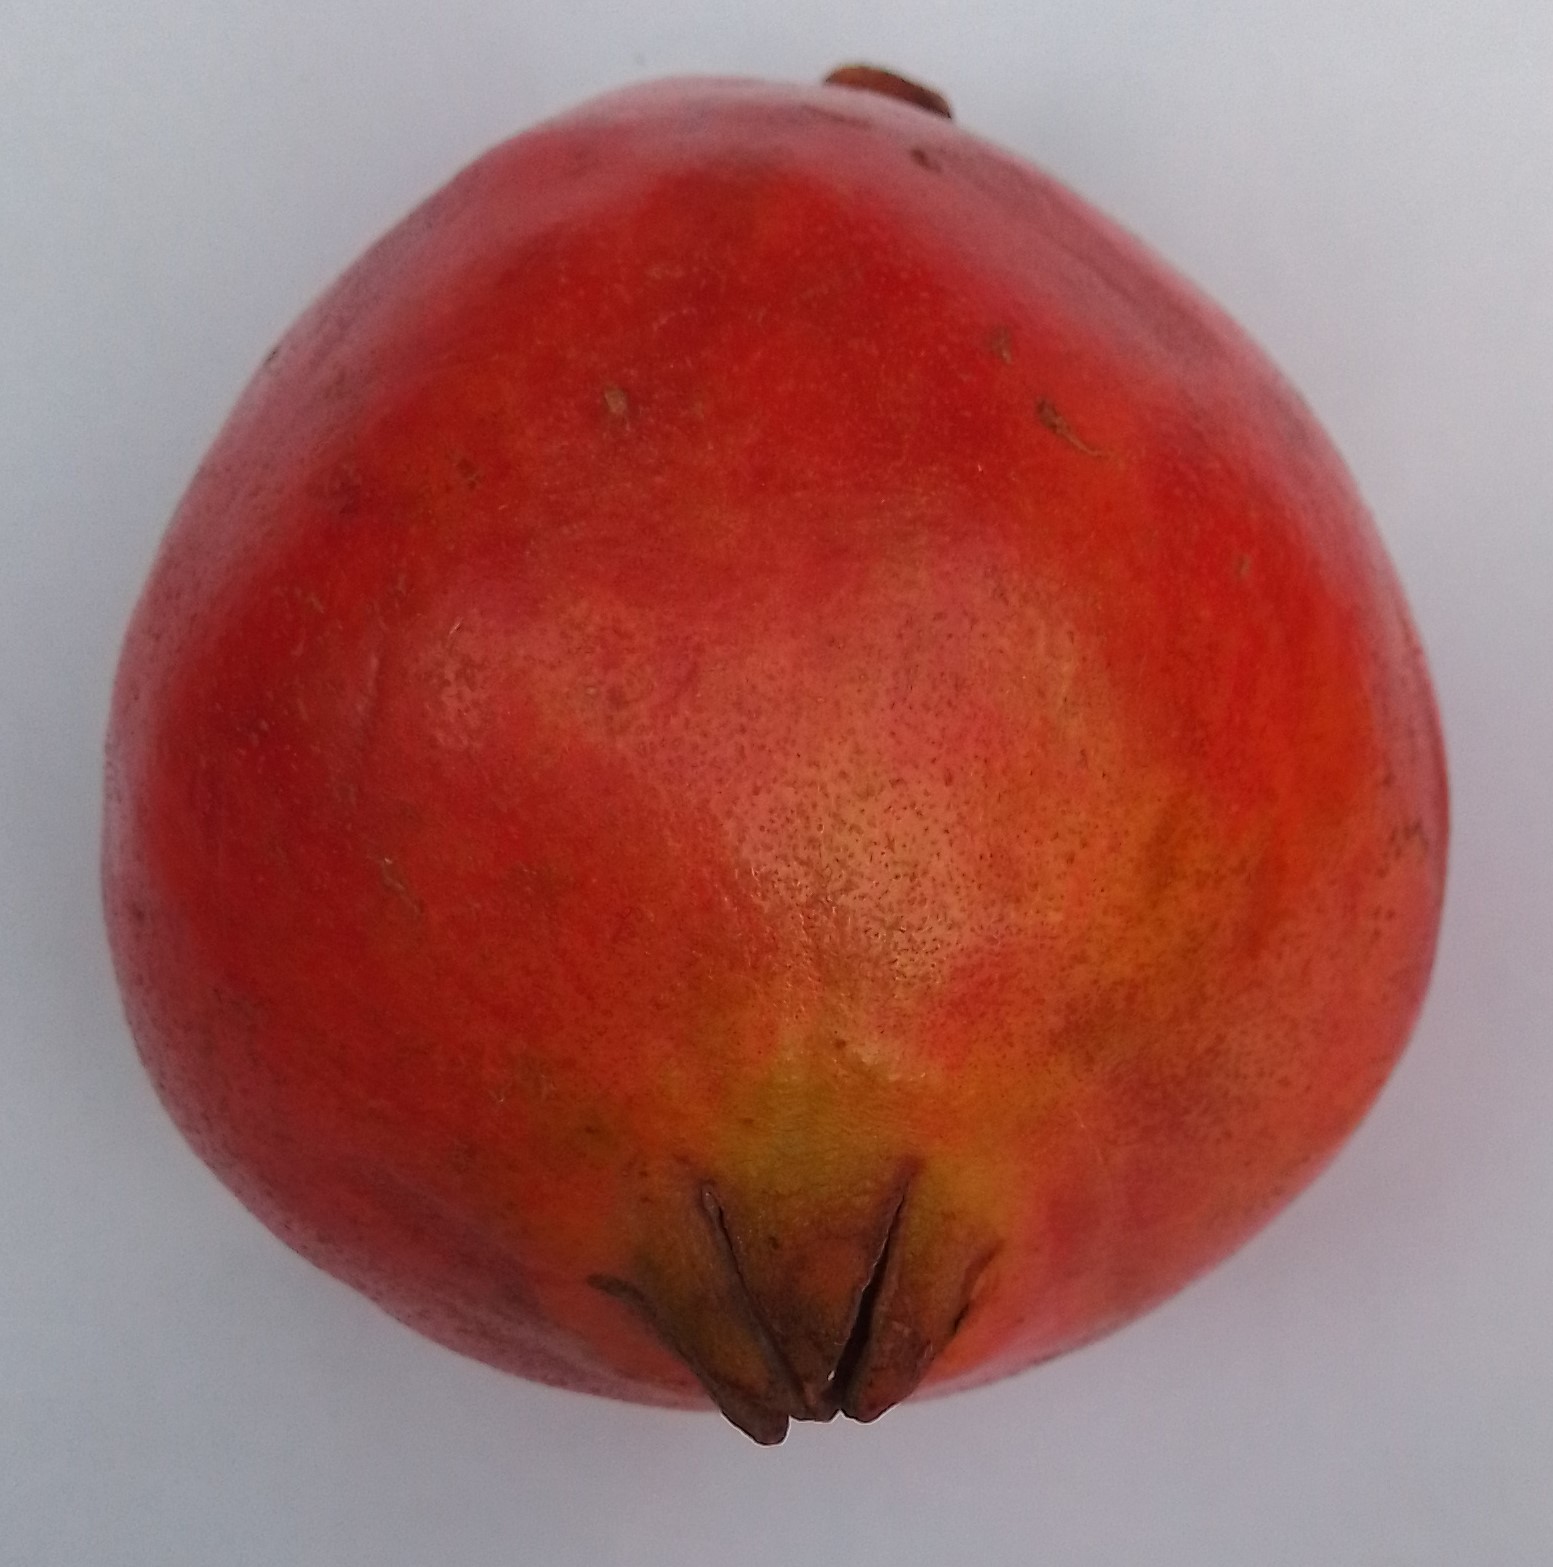
Fruit: pomegranate
Condition: fresh